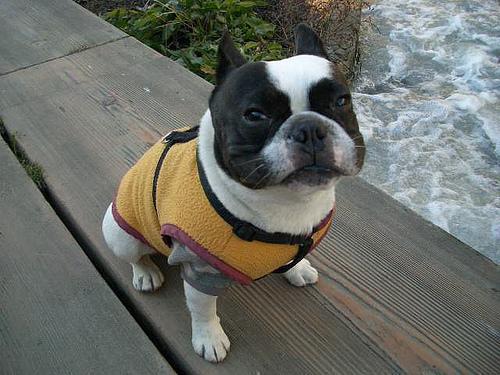
French_bulldog